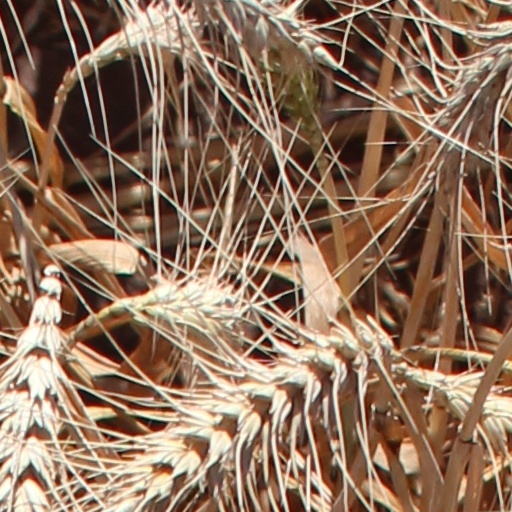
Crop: wheat